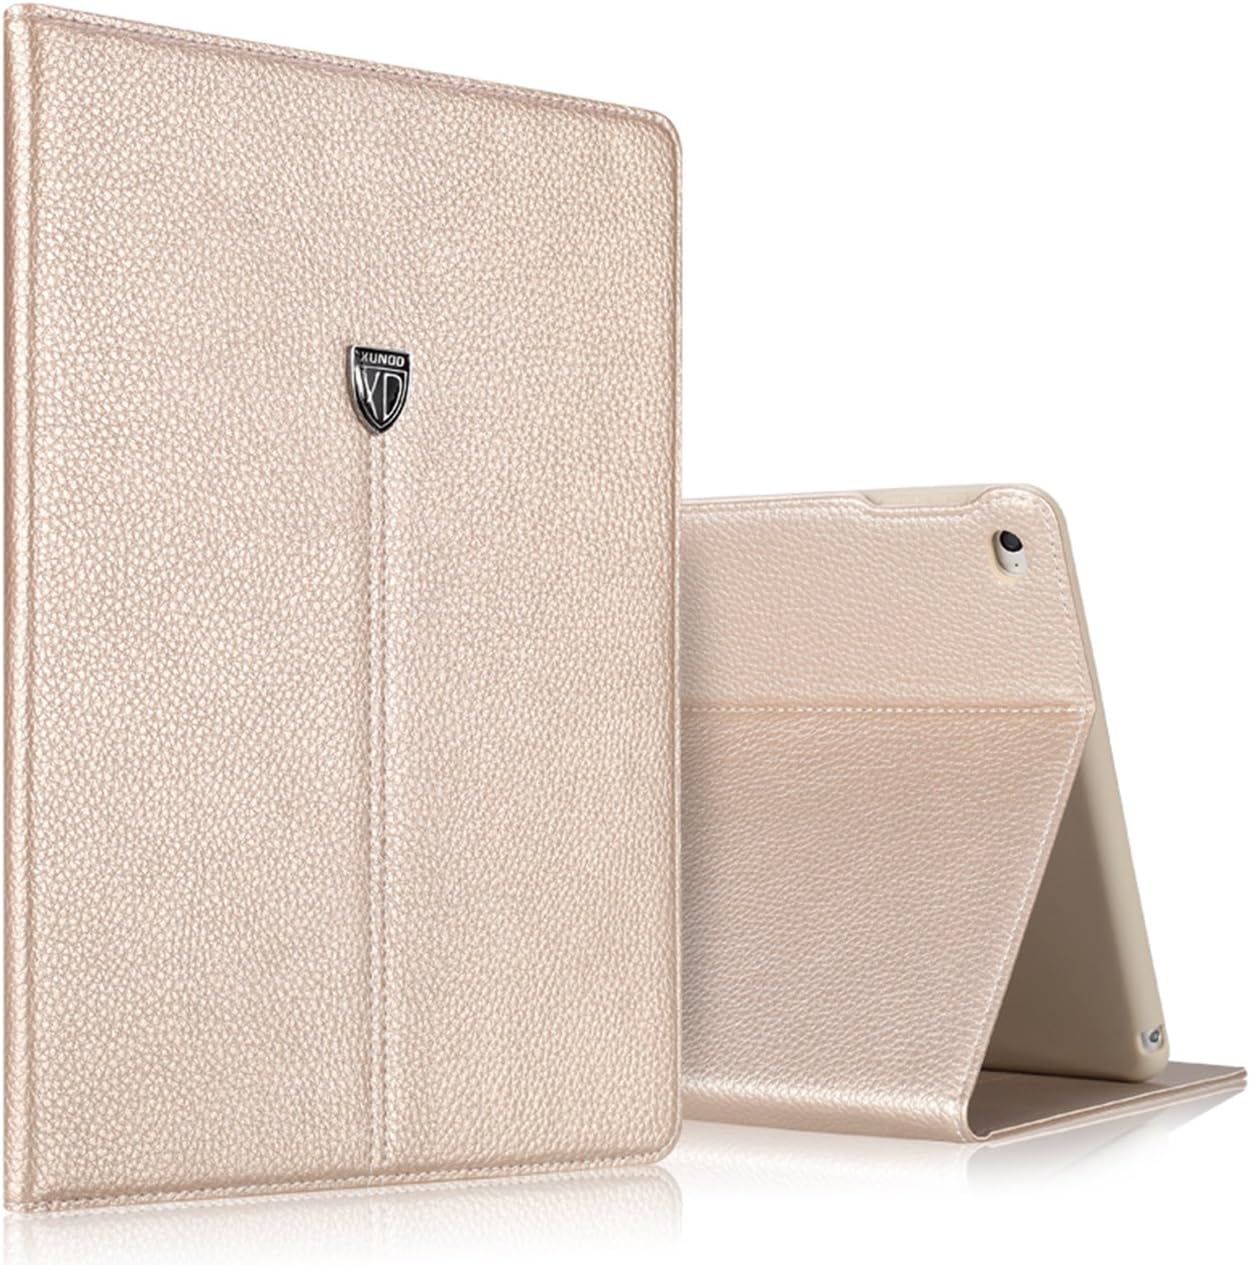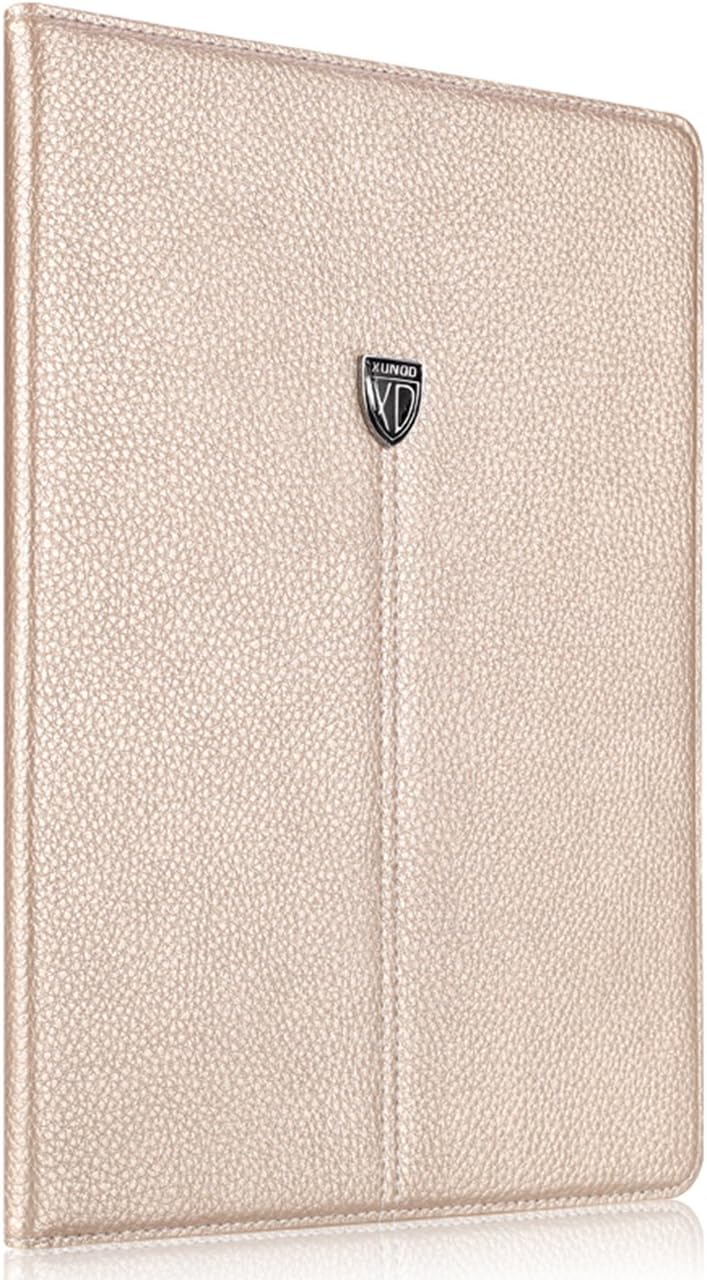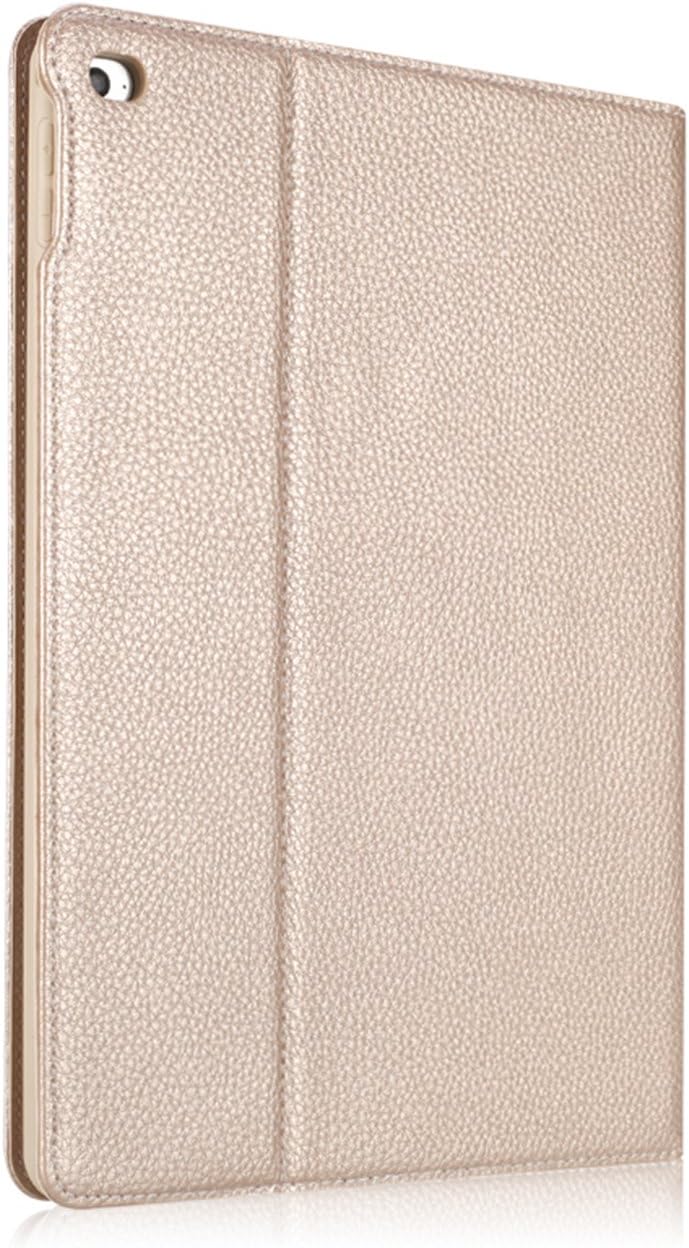
XUNDD Noble Series Fashion Business Style Slim Fit Leather Smart Cover/Flip Leather Case with Stand For Apple iPad Air 2 (Gold)
Category: Cell Phones & Accessories
Perfect hand-made sewing craft,precisely Designed for your iPad Air 2,made with premium PU leather exterior and anti-skid interior,protects your iPad against scratches, dirt, and daily wear and tear.The product is endowed with fine texture and comfortable tactile impression.  Simple fashion design, a new manifestation of modern life style of leisure.Built-in stand function: perfect whenever you type an email or watch a movie.  Built-in magnetic strip provides auto sleep / wake feature. Automatically wakes or puts your device to sleep when the lid is opened and closed. The magnetic clip boasts durable magnetic force, snaps on easily when closed.  Cut outs allow access to Charge Port and Speakers. Headphones Jack and Volume can be accessed while in case  XUNDD brand,Direct factory price, give an economical price for our ending clients.    Package Include:1 x PU Leather Case Note: Please confirm color, size before ordering. refer to the content in brackets in the title.
Features: Perfect hand-made sewing craft,precisely Designed for your iPad Air 2,made with premium PU leather exterior and anti-skid interior,protects your iPad against scratches, dirt, and daily wear and tear.The product is endowed with fine texture and comfortable tactile impression. | Simple fashion design, a new manifestation of modern life style of leisure.Built-in stand function: perfect whenever you type an email or watch a movie. | Built-in magnetic strip provides auto sleep / wake feature. Automatically wakes or puts your device to sleep when the lid is opened and closed. The magnetic clip boasts durable magnetic force, snaps on easily when closed. | Cut outs allow access to Charge Port and Speakers. Headphones Jack and Volume can be accessed while in case | XUNDD Brand,Direct factory price, give an economical price for our ending clients.